Horatio (Hamlet)

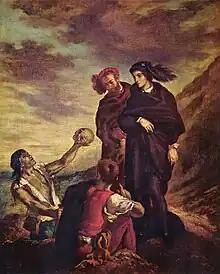
Horatio (standing, dressed in red) with Hamlet in the "gravedigger scene" by Eugène Delacroix

Horatio is a character in William Shakespeare's tragedy "Hamlet".